A Philosophical View of Reform

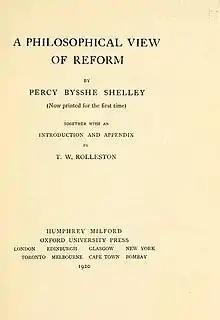
1920 Oxford edition.

A Philosophical View of Reform is a major prose work by Percy Bysshe Shelley written in 1819-20 and first published in 1920 by Oxford University Press. The political essay is Shelley's longest prose work.